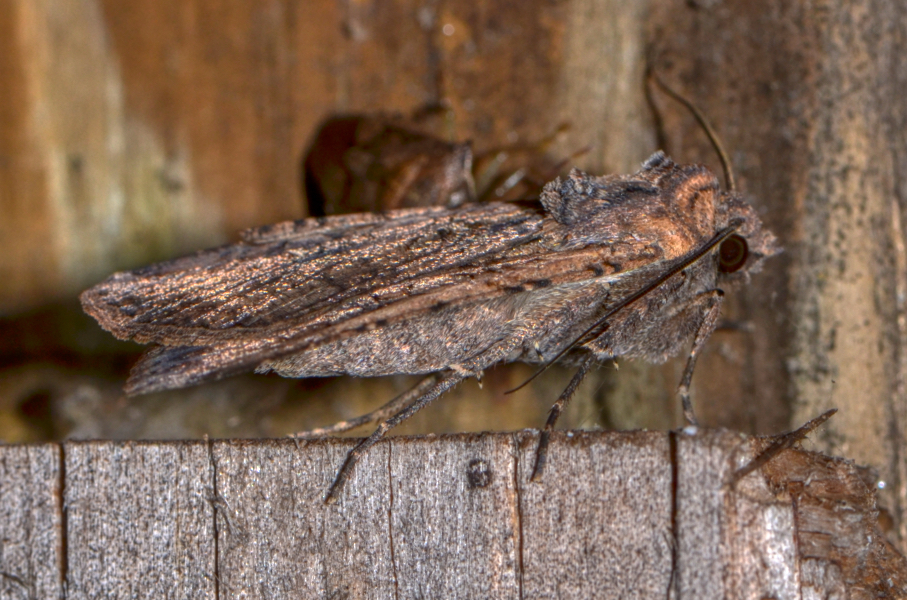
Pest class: cutworms